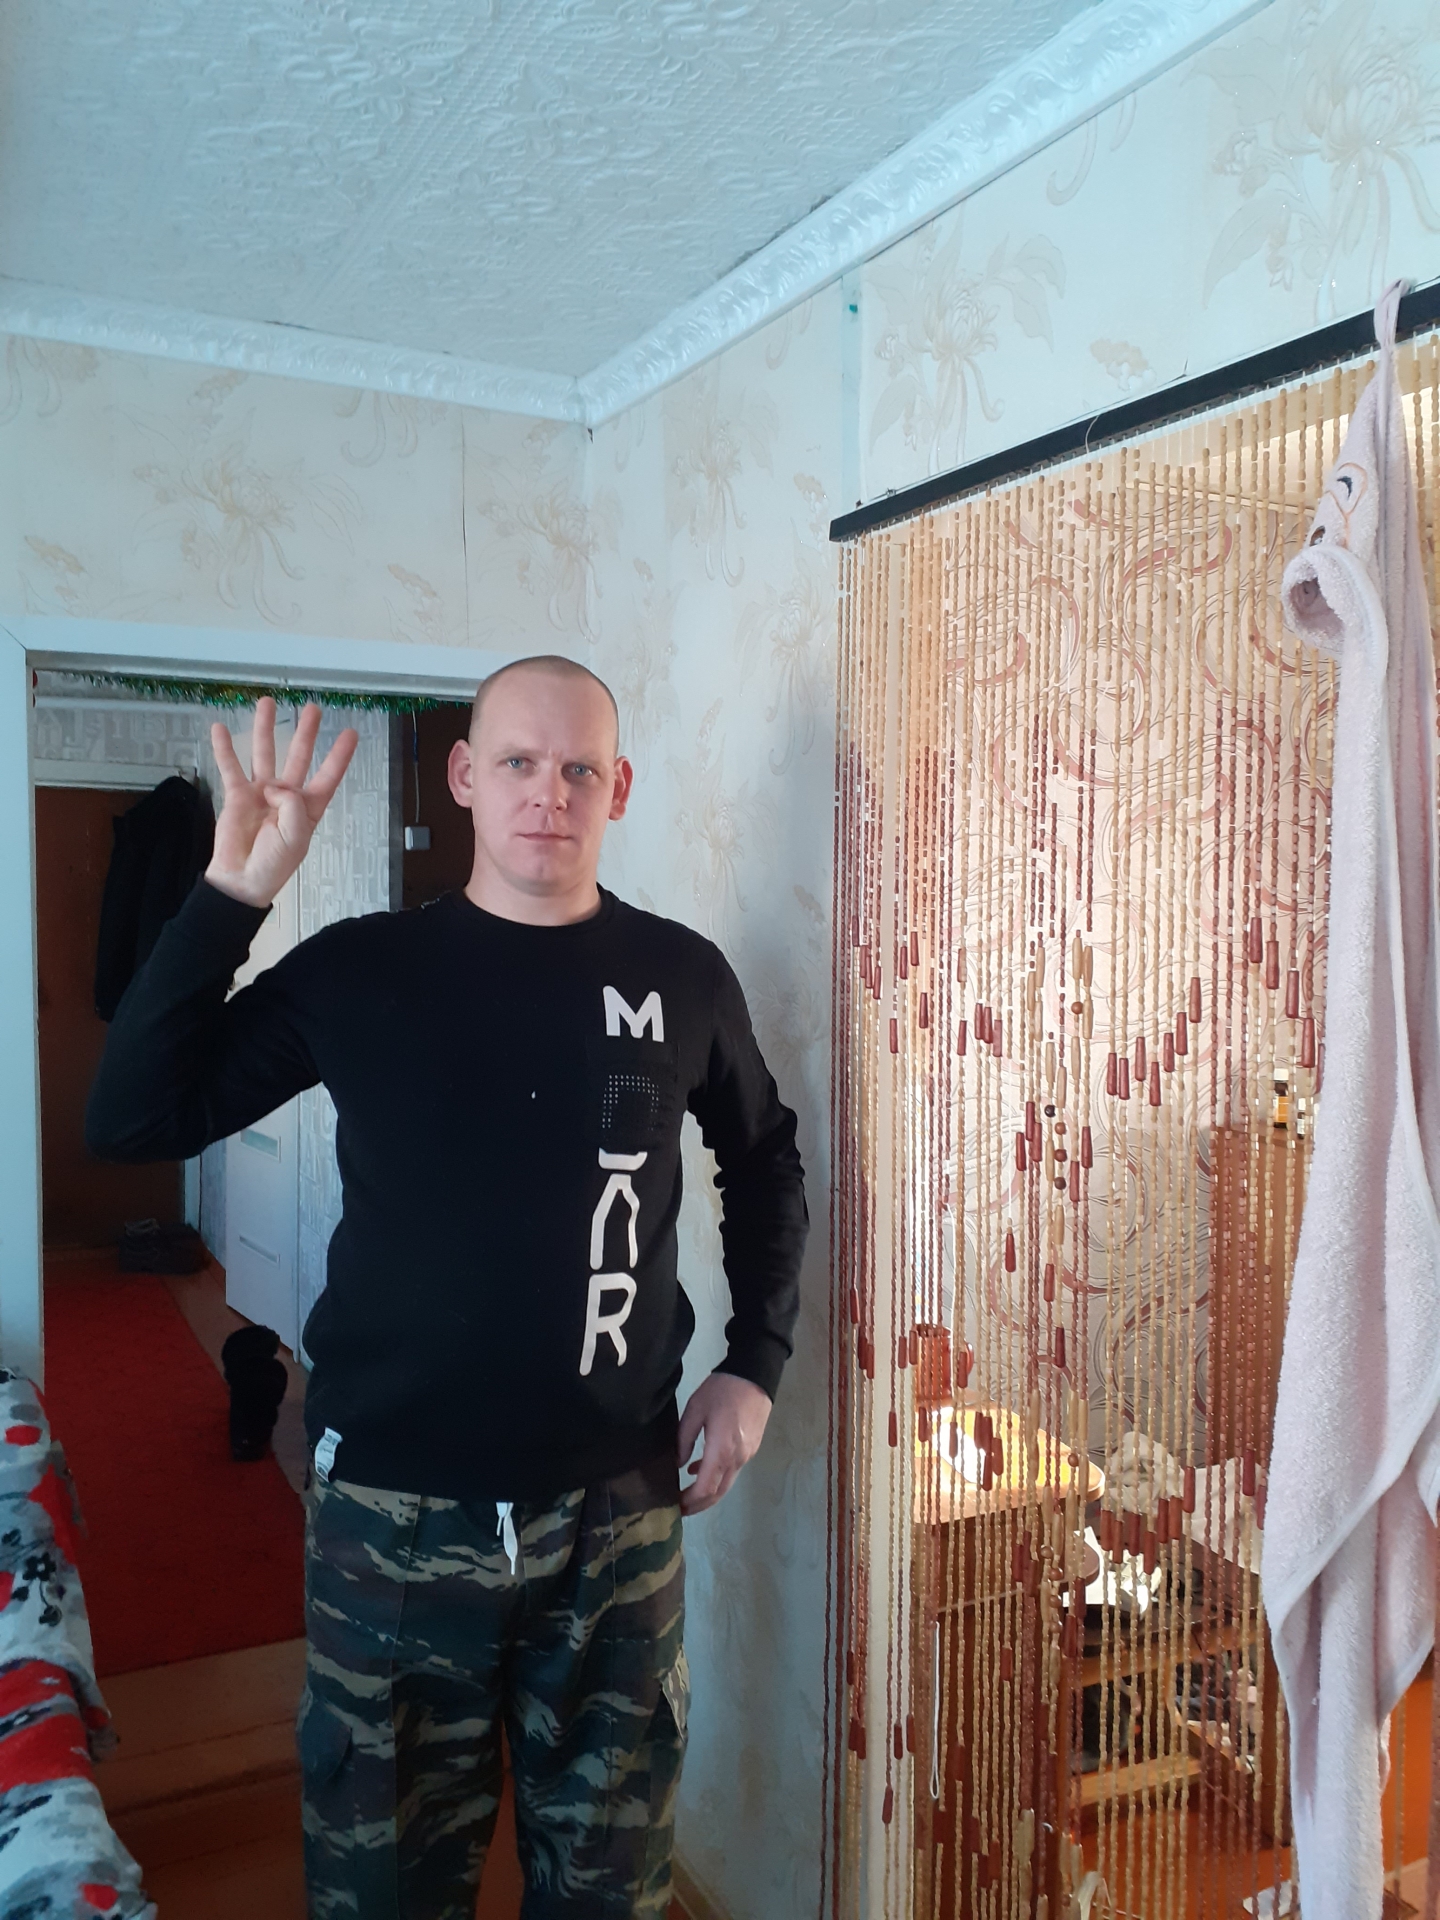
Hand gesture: four